Mario & Luigi

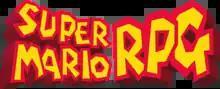
The "Mario & Luigi" series is based on the foundations of "Super Mario RPG".

AlphaDream was founded in 2000 by former employees from Square including Chihiro Fujioka, director of "Super Mario RPG", and Tetsuo Mizuno, Square's second president. Square had previously developed "Super Mario RPG", the first role-playing game (RPG) starring characters from the "Mario" series. After a number of smaller games, "" was their first game to be released outside of Japan.